Kyiv River Port

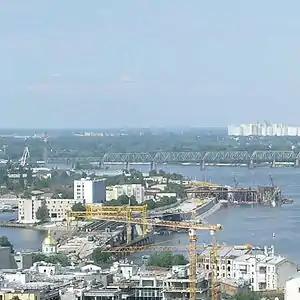
Panoramic view of Podil with Harbor entrance seen.

Since ancient times, the Podil neighborhood was an important trade center, especially by water routes.